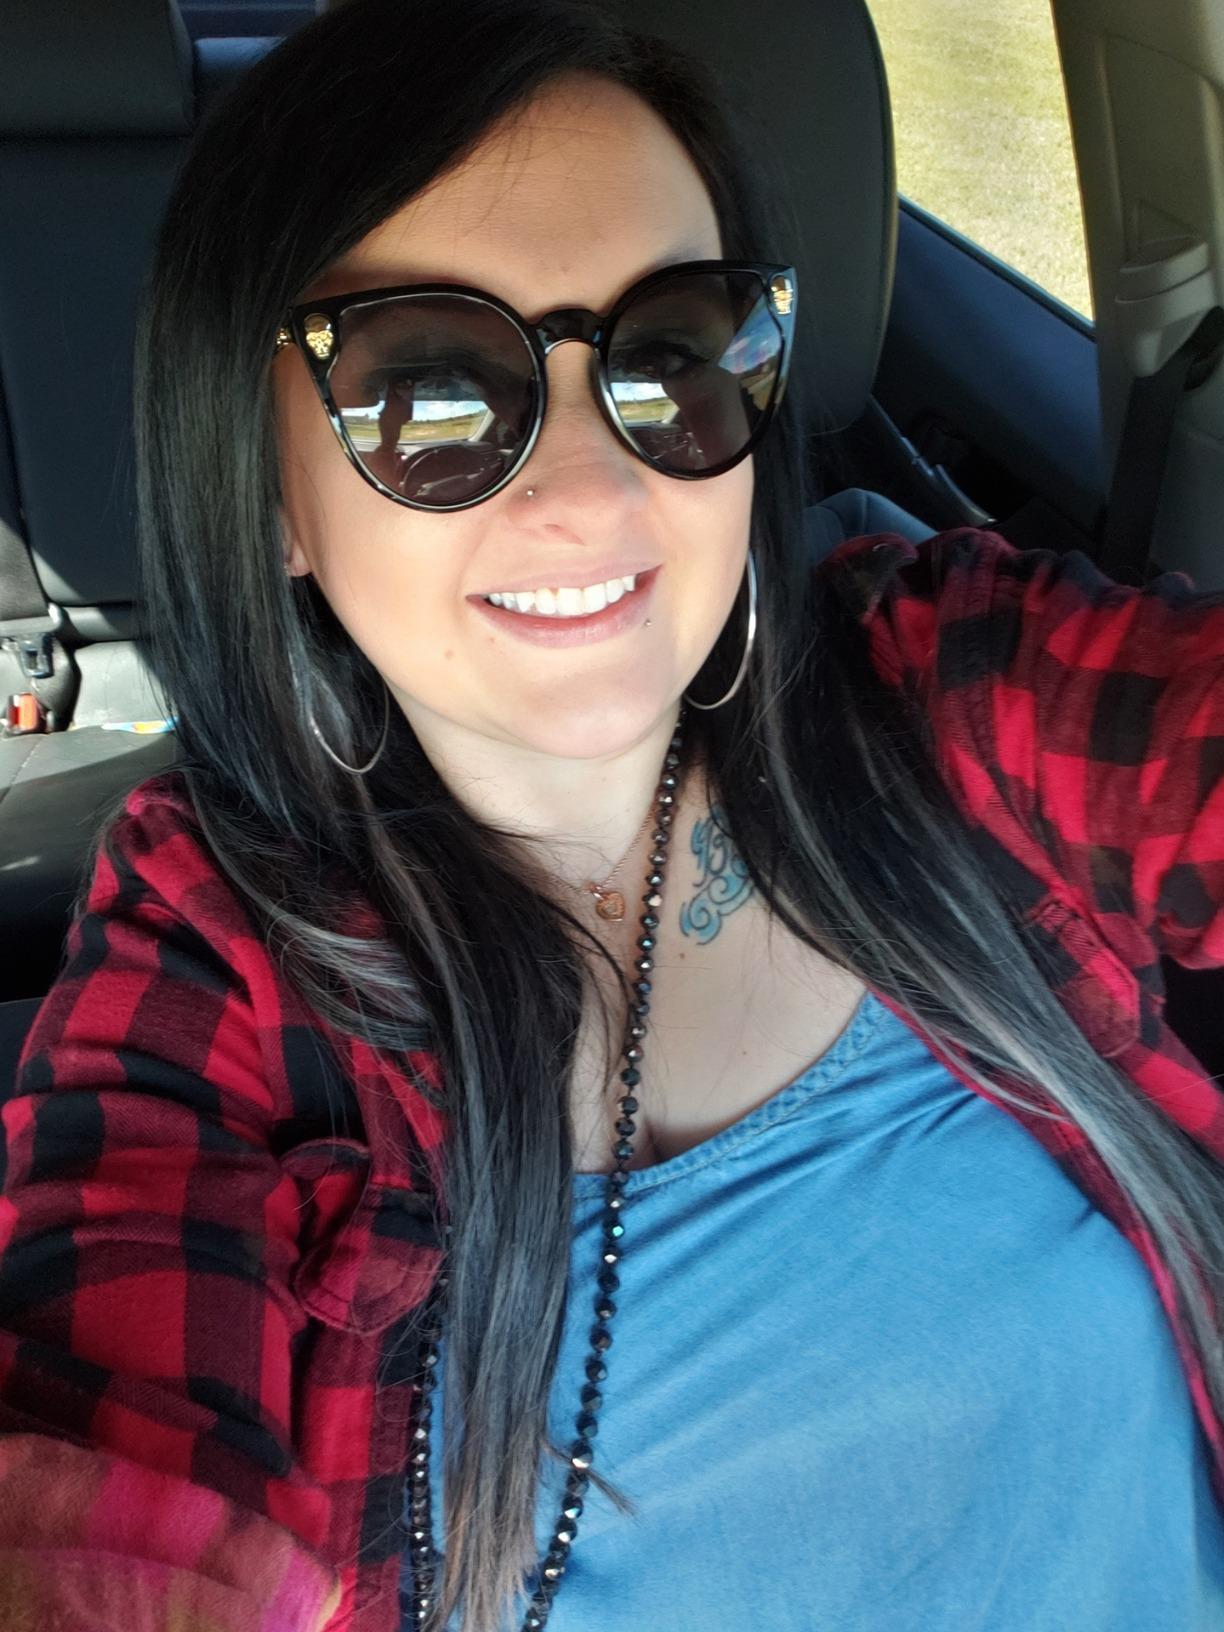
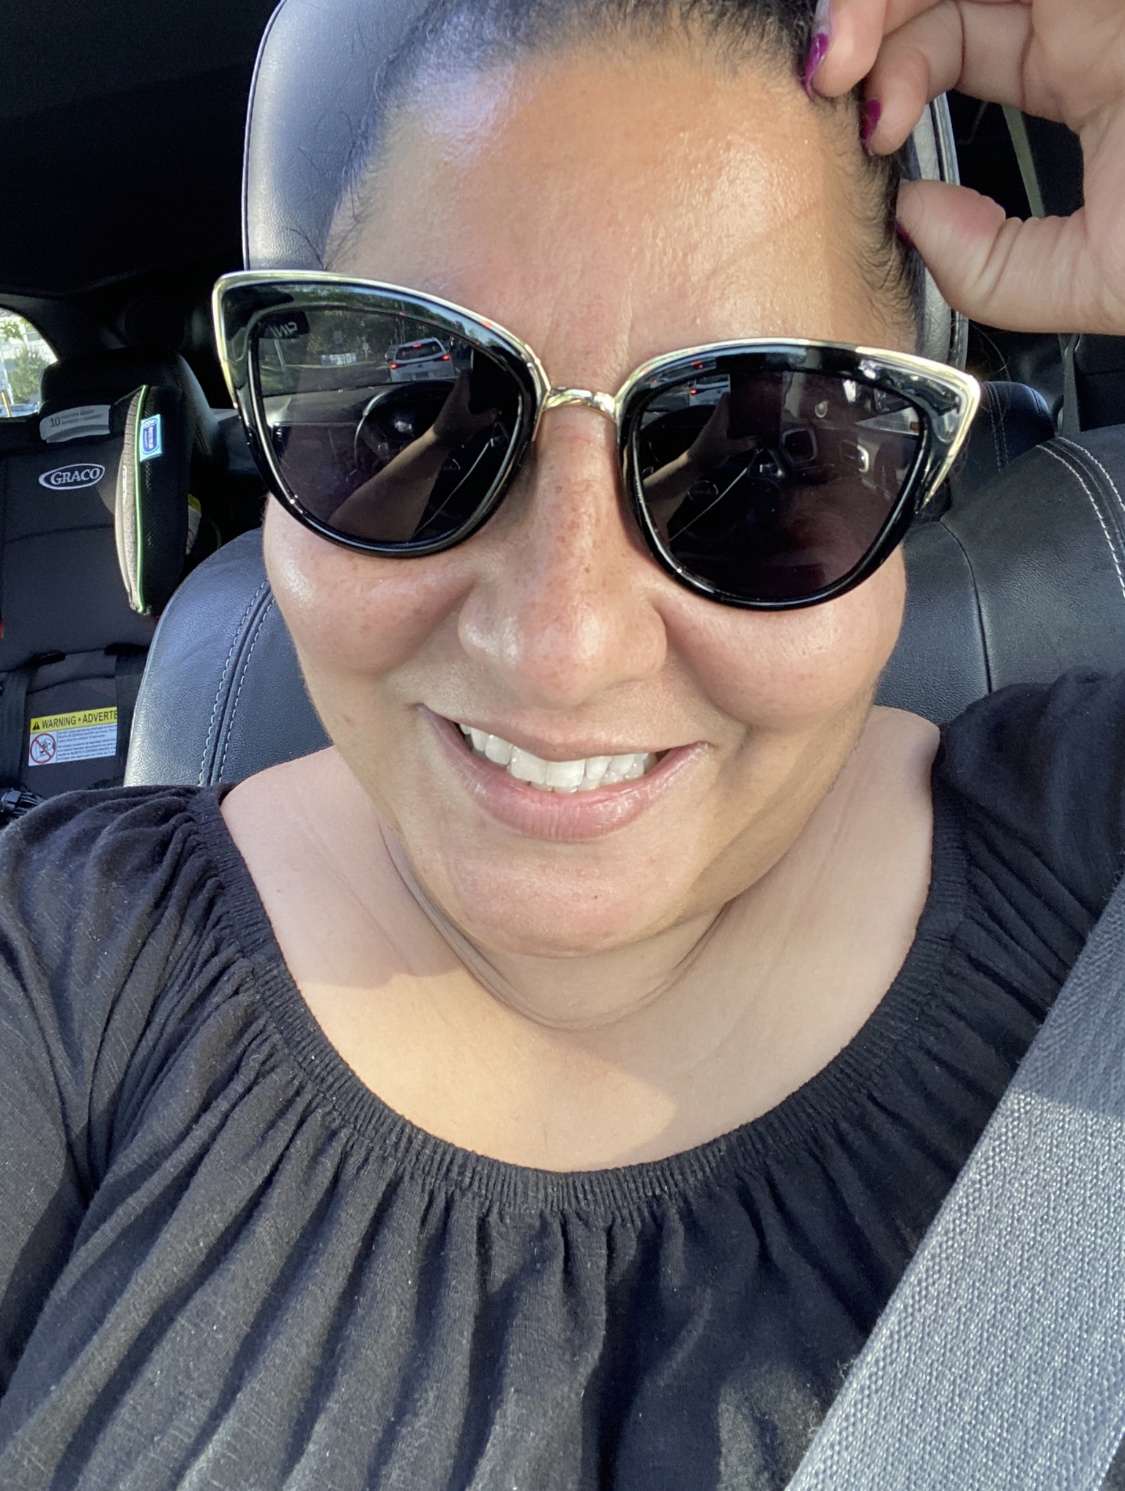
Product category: accessories_sunglasses
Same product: no